Tarafa Baghajati

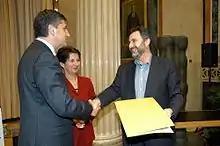
Tarafa Baghajati received the award in 2008

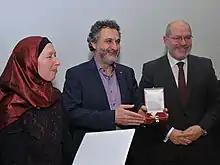
In February 2016 Tarafa received the Golden Medal of the Province of Vienna

In February 2016 Tarafa received the Golden Medal of the Province of Vienna at the event 10 years of Muslim commitment against Female genital mutation (FGM).